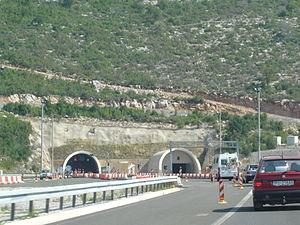
Le présent article recense les tunnels les plus longs au monde en service mais exclut les tunnels de métro et les tunnels canaux. Le plus long tunnel destiné au transport de personnes au monde est la Ligne 3 du métro de Canton.